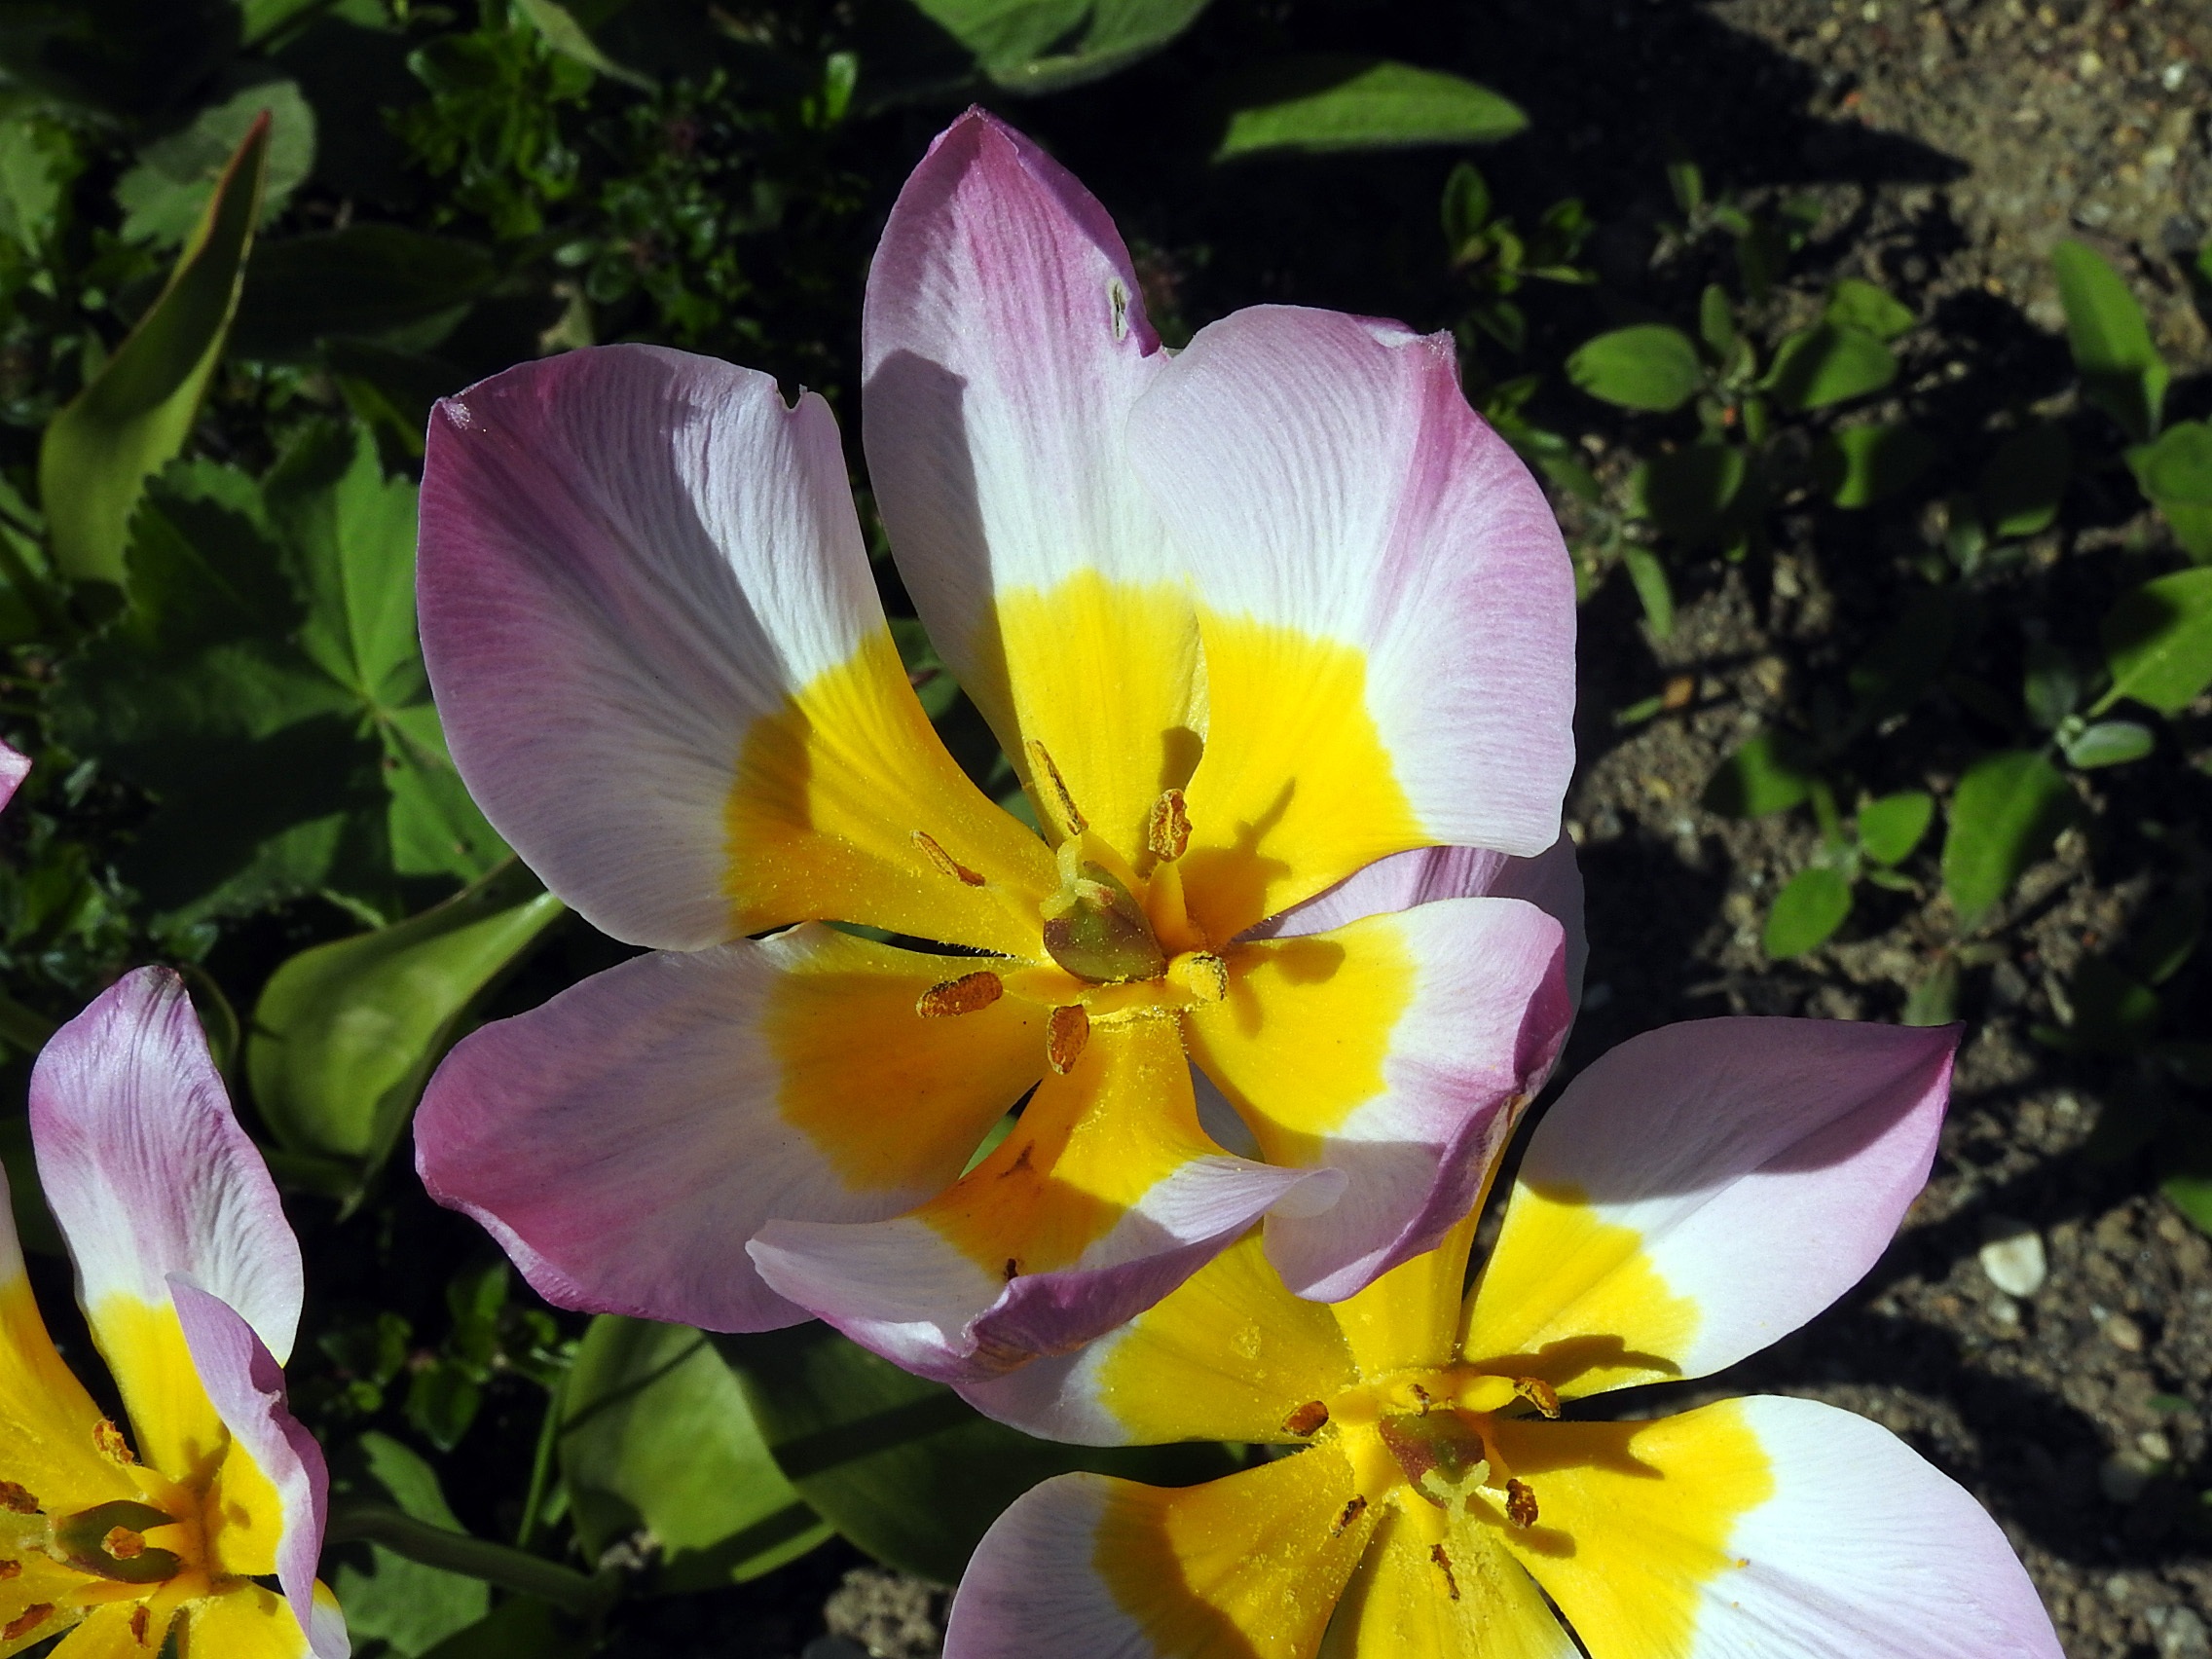
blossom, plant, flower, petal, bloom, tulip, spring, botany, yellow, close, flora, wildflower, crocus, spring flowers, macro photography, pansy, flowering plant, land plant, violet family